Japanese invasion of Thailand

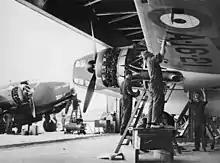
No. 1 Squadron RAAF Lockheed Hudsons at Kota Bharu in 1941

In late November, the British became aware of a probable attack on Thailand by Japan because of the rapid buildup of Japanese troops in Indochina. On 1 December 1941, Prime Minister Hideki Tojo of Japan stated that he was uncertain where Thailand stood regarding allowing Japanese troops free passage through its territory, but was hopeful a clash could be avoided. Further negotiations took place between the Japanese diplomatic representative, Tamara, and Phibun on 2 December. Phibun was prepared to "look the other way" if Japan invaded the Kra Peninsula, but wanted them to avoid passing through the Bangkok Plain. After further discussions on 3 December, Phibun agreed to passage through Thailand, provided Thailand could regain the territories ceded in the Anglo-Siamese Treaty of 1909, as well as Burma's Shan State.